Indian Americans

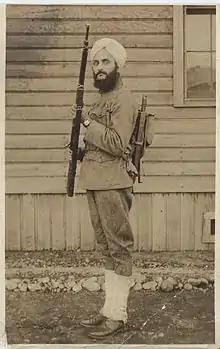
Bhagat Singh Thind was twice denied citizenship as he was not deemed white.

Escaping from racist attacks in Canada, Sikhs migrated to Pacific Coast U.S. states in the 1900s to work in the lumber mills of Bellingham and Everett, Washington. Sikh workers were later concentrated on the railroads and began migrating to California; around 2,000 Indians were employed by the major rail lines such as Southern Pacific Railroad and Western Pacific Railroad between 1907 and 1908. Some white Americans, resentful of economic competition and the arrival of people from different cultures, responded to Sikh immigration with racism and violent attacks. The Bellingham riots in Bellingham, Washington on September 5, 1907, epitomized the low tolerance in the U.S. for Indians and Sikhs, who were called "Hindoos" by locals. While anti-Asian racism was embedded in U.S. politics and culture in the early 20th century, Indians were also racialized for their anticolonialism, with U.S. officials, who pushed for Western imperial expansion abroad, casting them as a "Hindu" menace. Although labeled Hindu, the majority of Indians were Sikh.